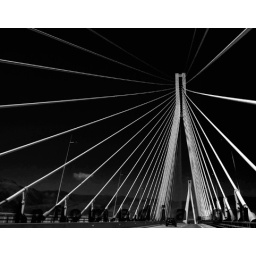
Travel photo in black &amp;amp; white